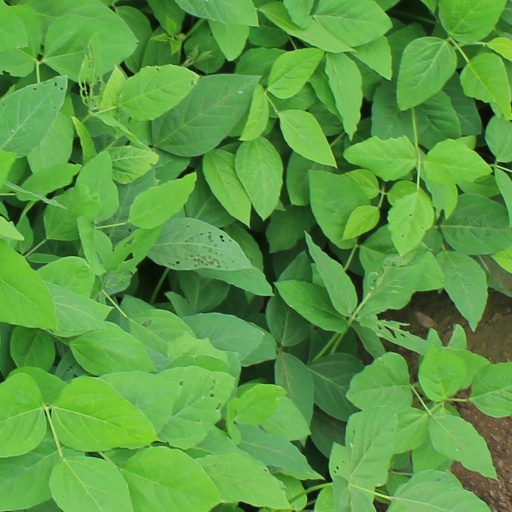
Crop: soybean